ALCO Century 630

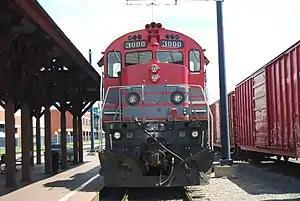
DL #3000, a MLW C630M, at the Steamtown National Historic Site in 2008.

The ALCO Century 630 is a model of six-axle, diesel-electric locomotive built by the American Locomotive Company (ALCO) between 1965 and 1967. It used the ALCO 251 prime mover. 77 were built: 3 for Atlantic Coast Line Railroad, 4 for Chesapeake and Ohio Railway, 8 for Louisville and Nashville Railroad, 10 (with high noses) for Norfolk and Western Railway, 15 for Pennsylvania Railroad, 12 for the Reading Company, 15 for Southern Pacific Railroad and 10 for Union Pacific Railroad.